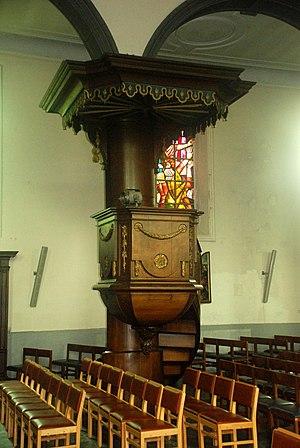
Belgique - Brabant wallon - Église de Court-Saint-Étienne
L'église Saint-Étienne est une église de style classique d'origine romane située sur le territoire de la commune belge de Court-Saint-Étienne, dans la province du Brabant wallon.